Sevkabel

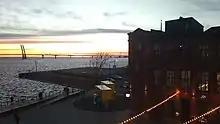
One of the factory buildings in 2020

Sevkabel (Russian: Севка́бель, lit. 'Northcable'), officially Sevkabel Manufacturing Company LLC, is a manufacturer of cable and wire products and the first cable factory in Russia. The main production site and the research institute (Sevkabel Research Institute) are located in Saint Petersburg on Vasilyevsky Island.